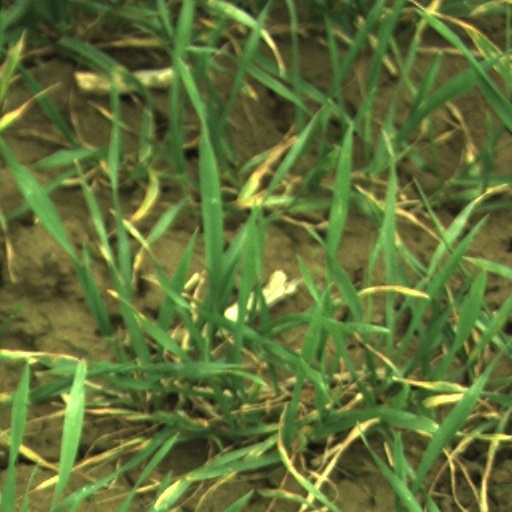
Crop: wheat